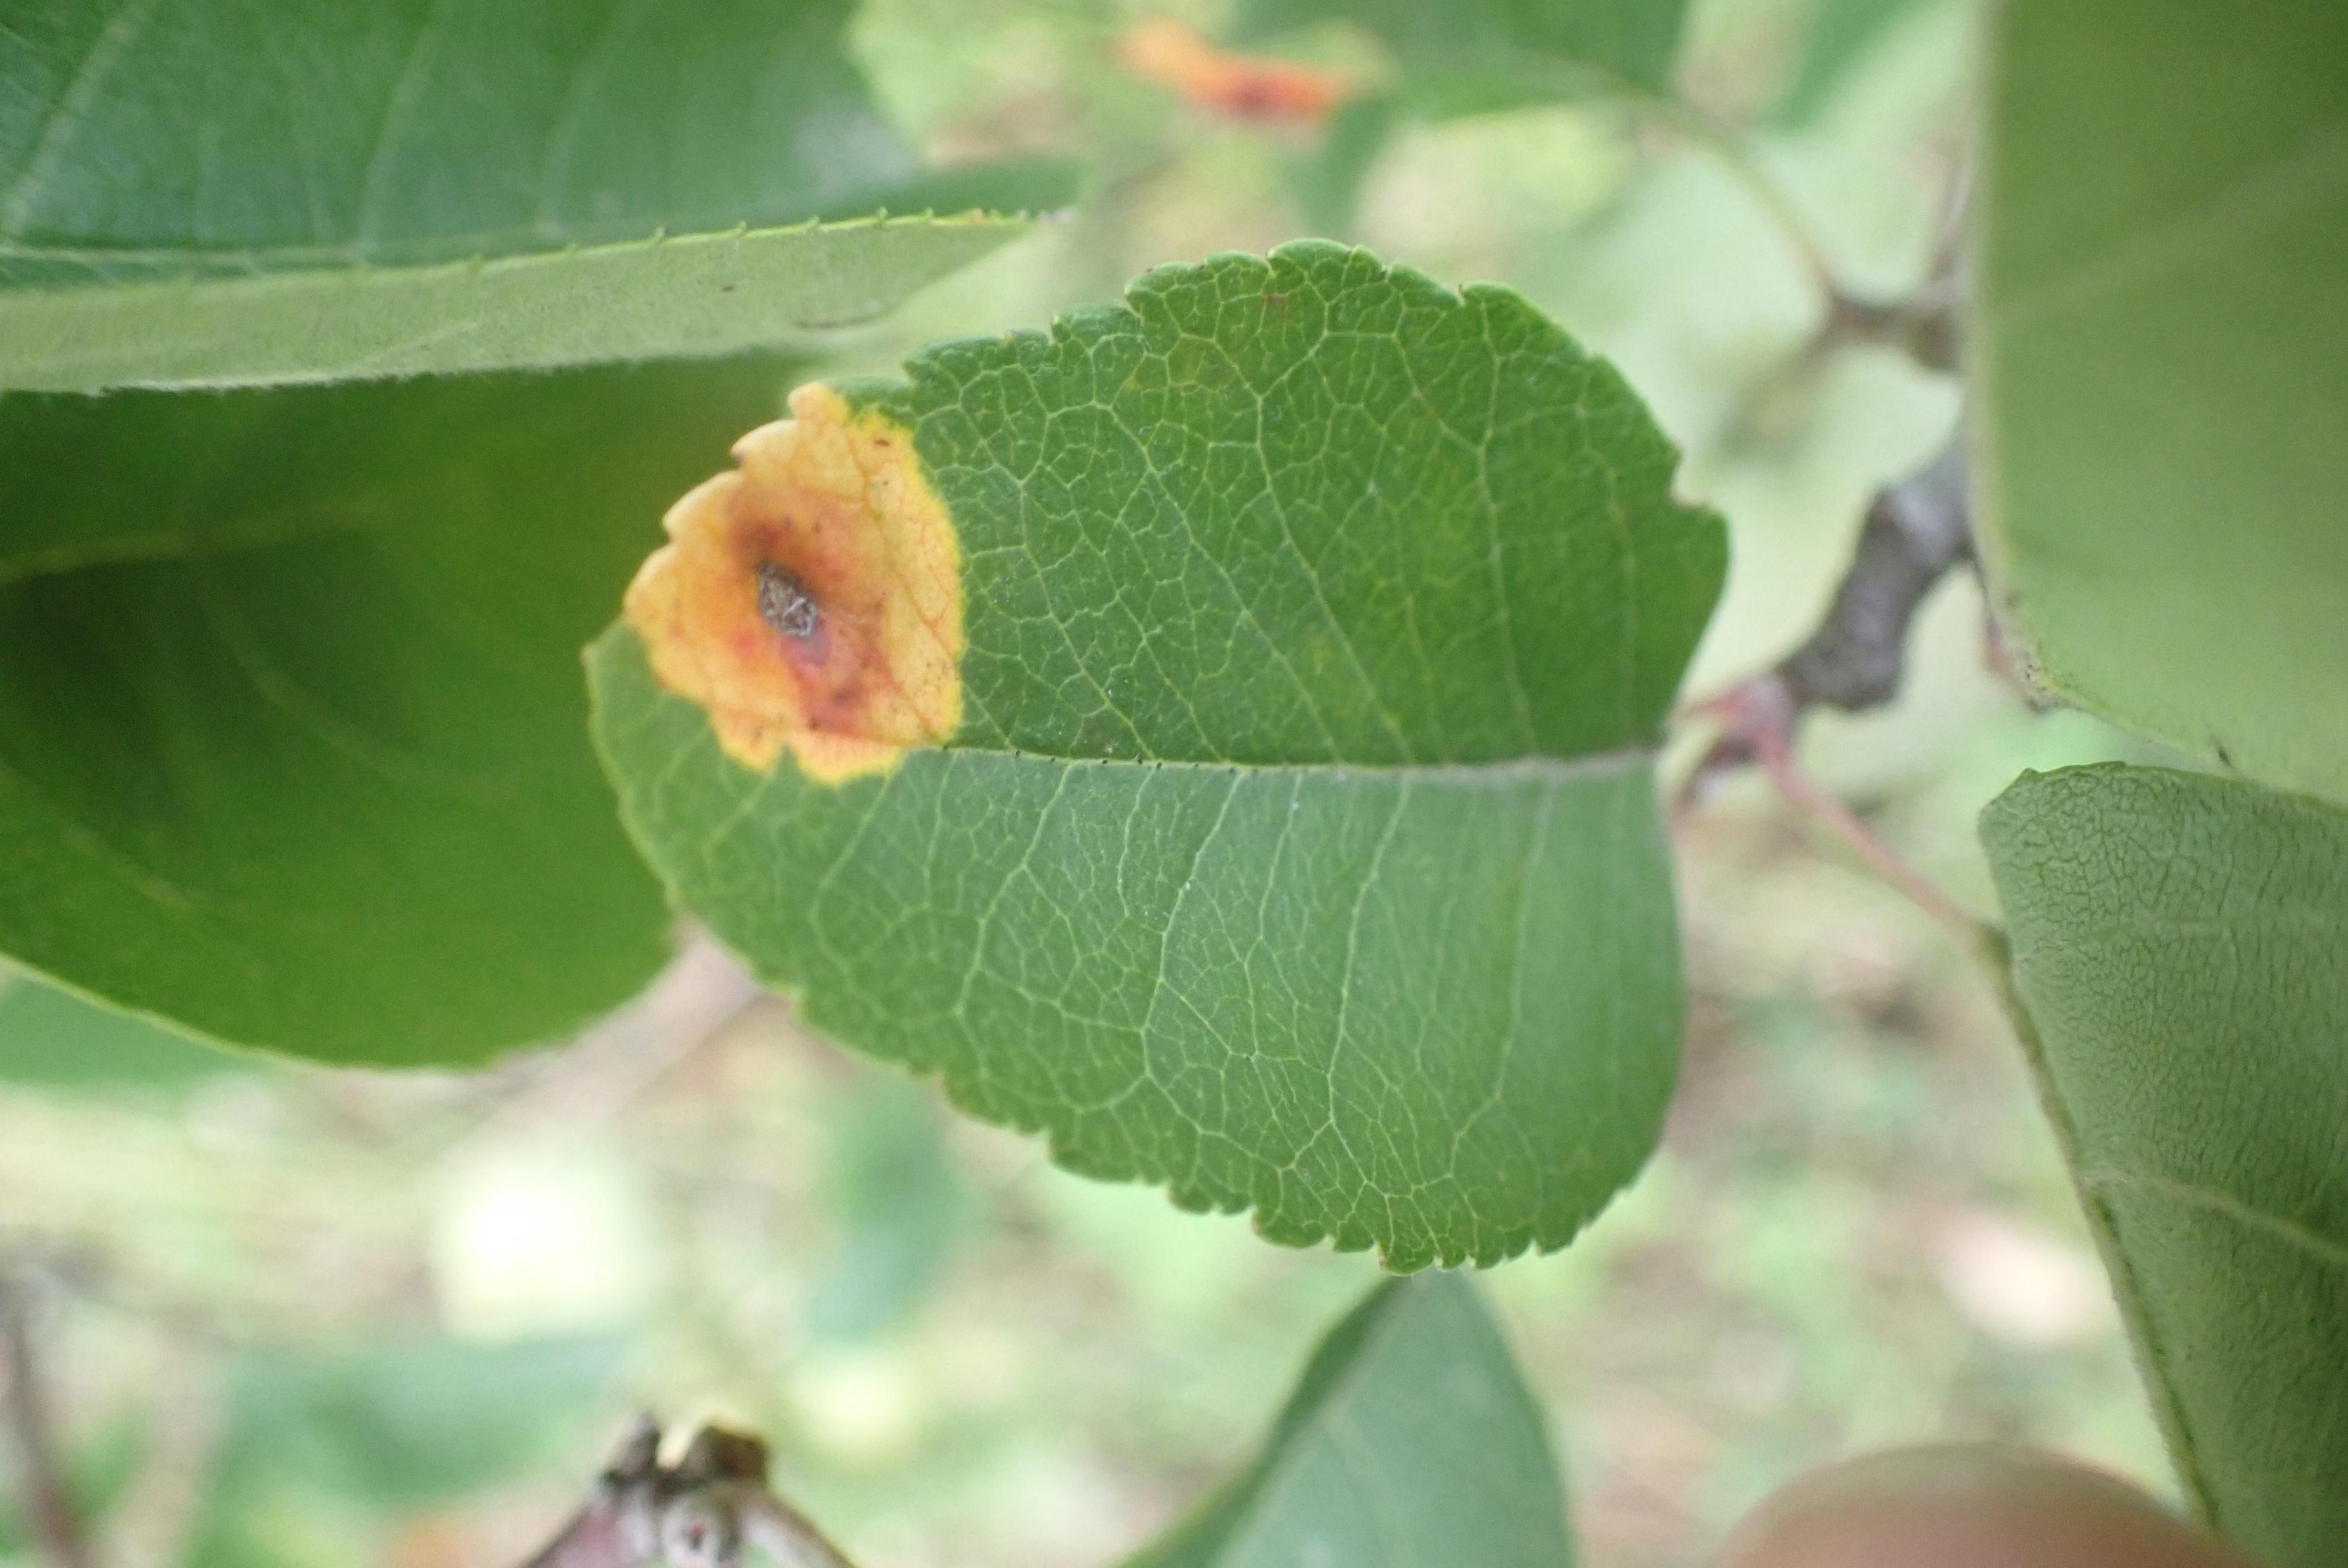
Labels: rust